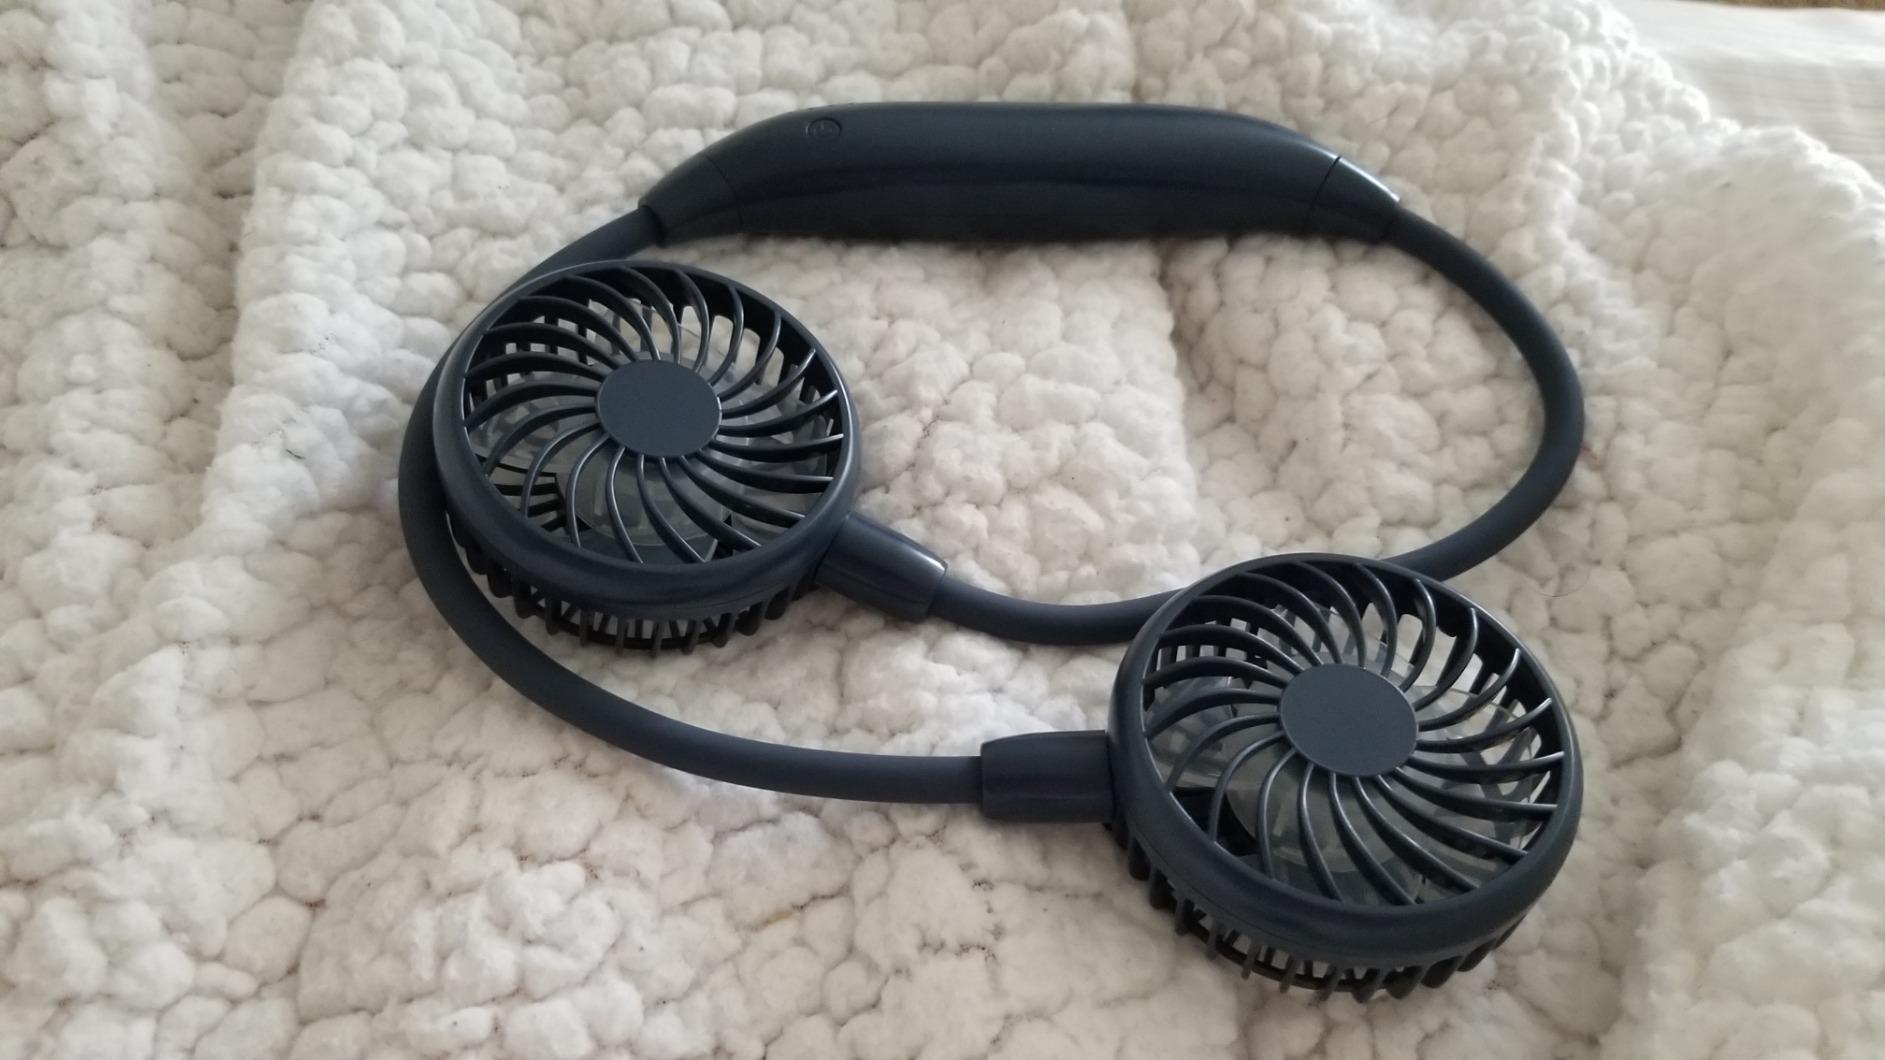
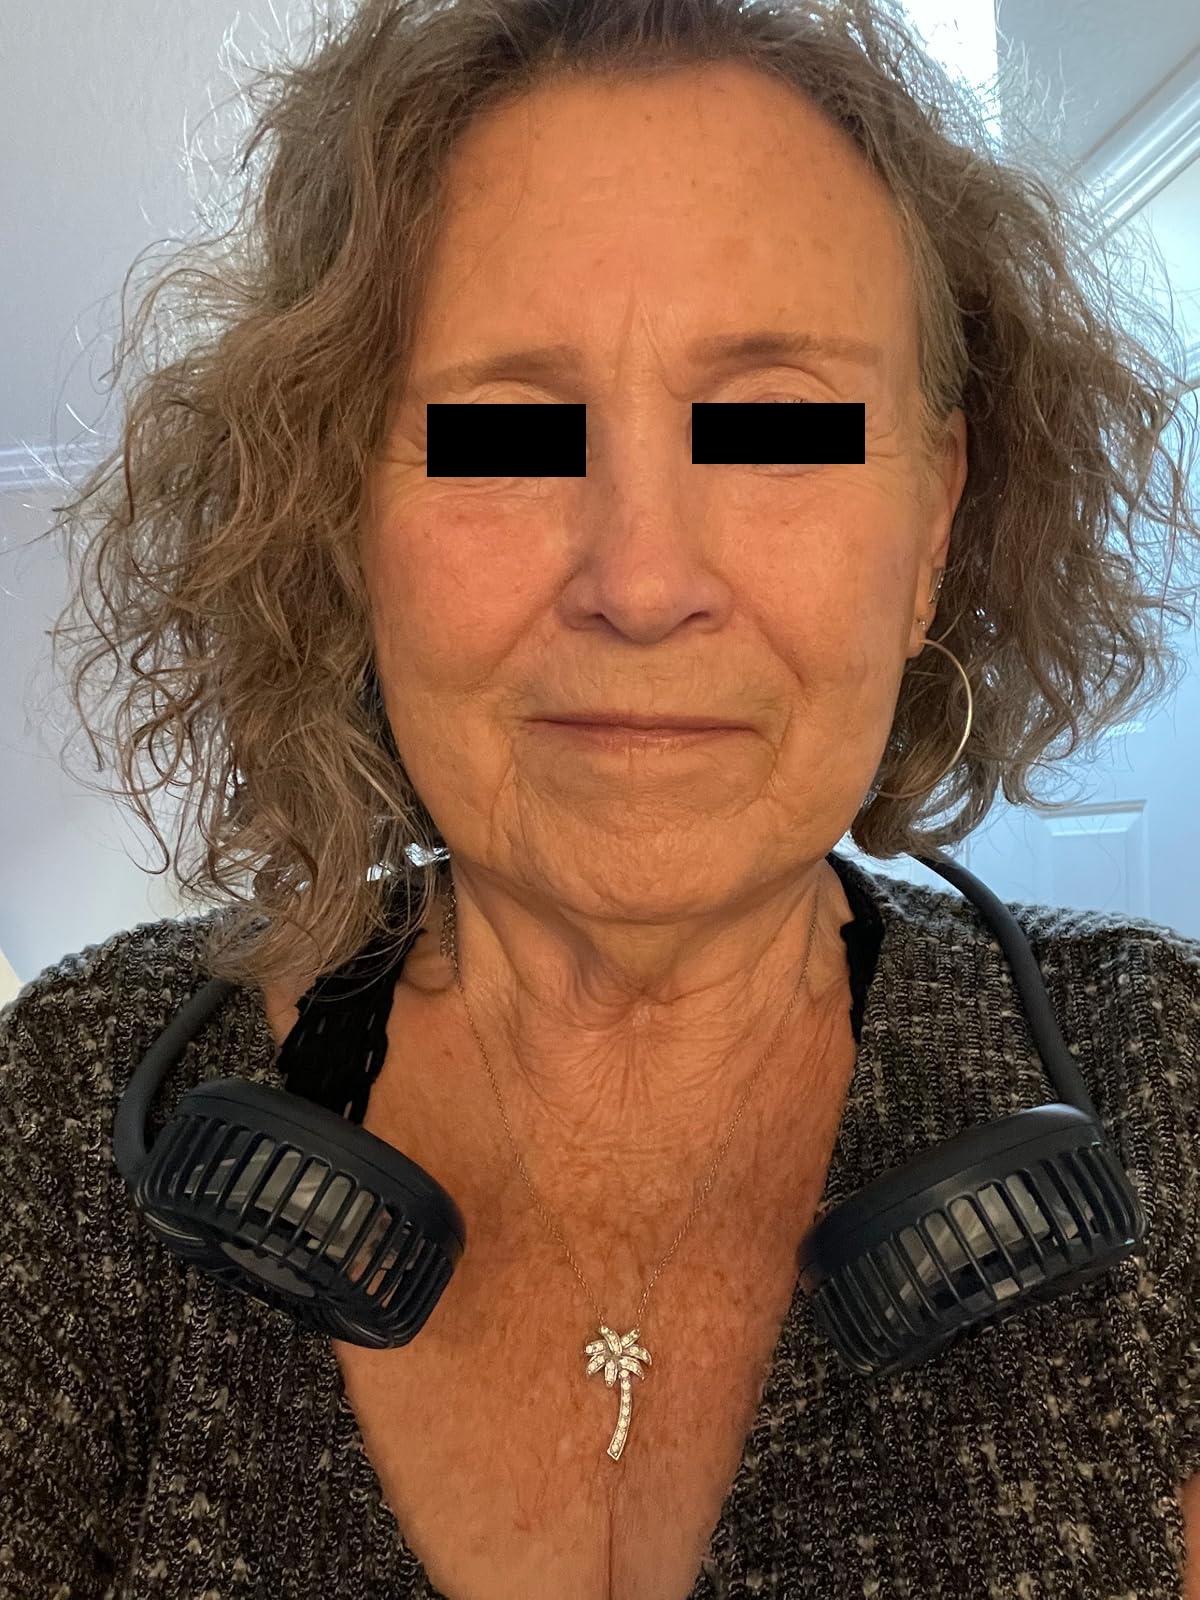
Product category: fan
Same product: yes